List of pizza varieties by country

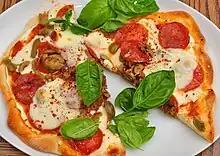
Pepperoni pizza with basil

In Indonesia, Pizza Hut is the largest pizza chain restaurant, first entering Indonesia in 1984, followed by Domino's and Papa Ron's Pizza. Popular pizza recipes, such as meat lover's with pepperoni, tuna with melted cheese, and beef blackpepper, exist in Indonesia. Those recipes originated either in the United States or Italy, thus deriving ultimately from a Western counterpart.